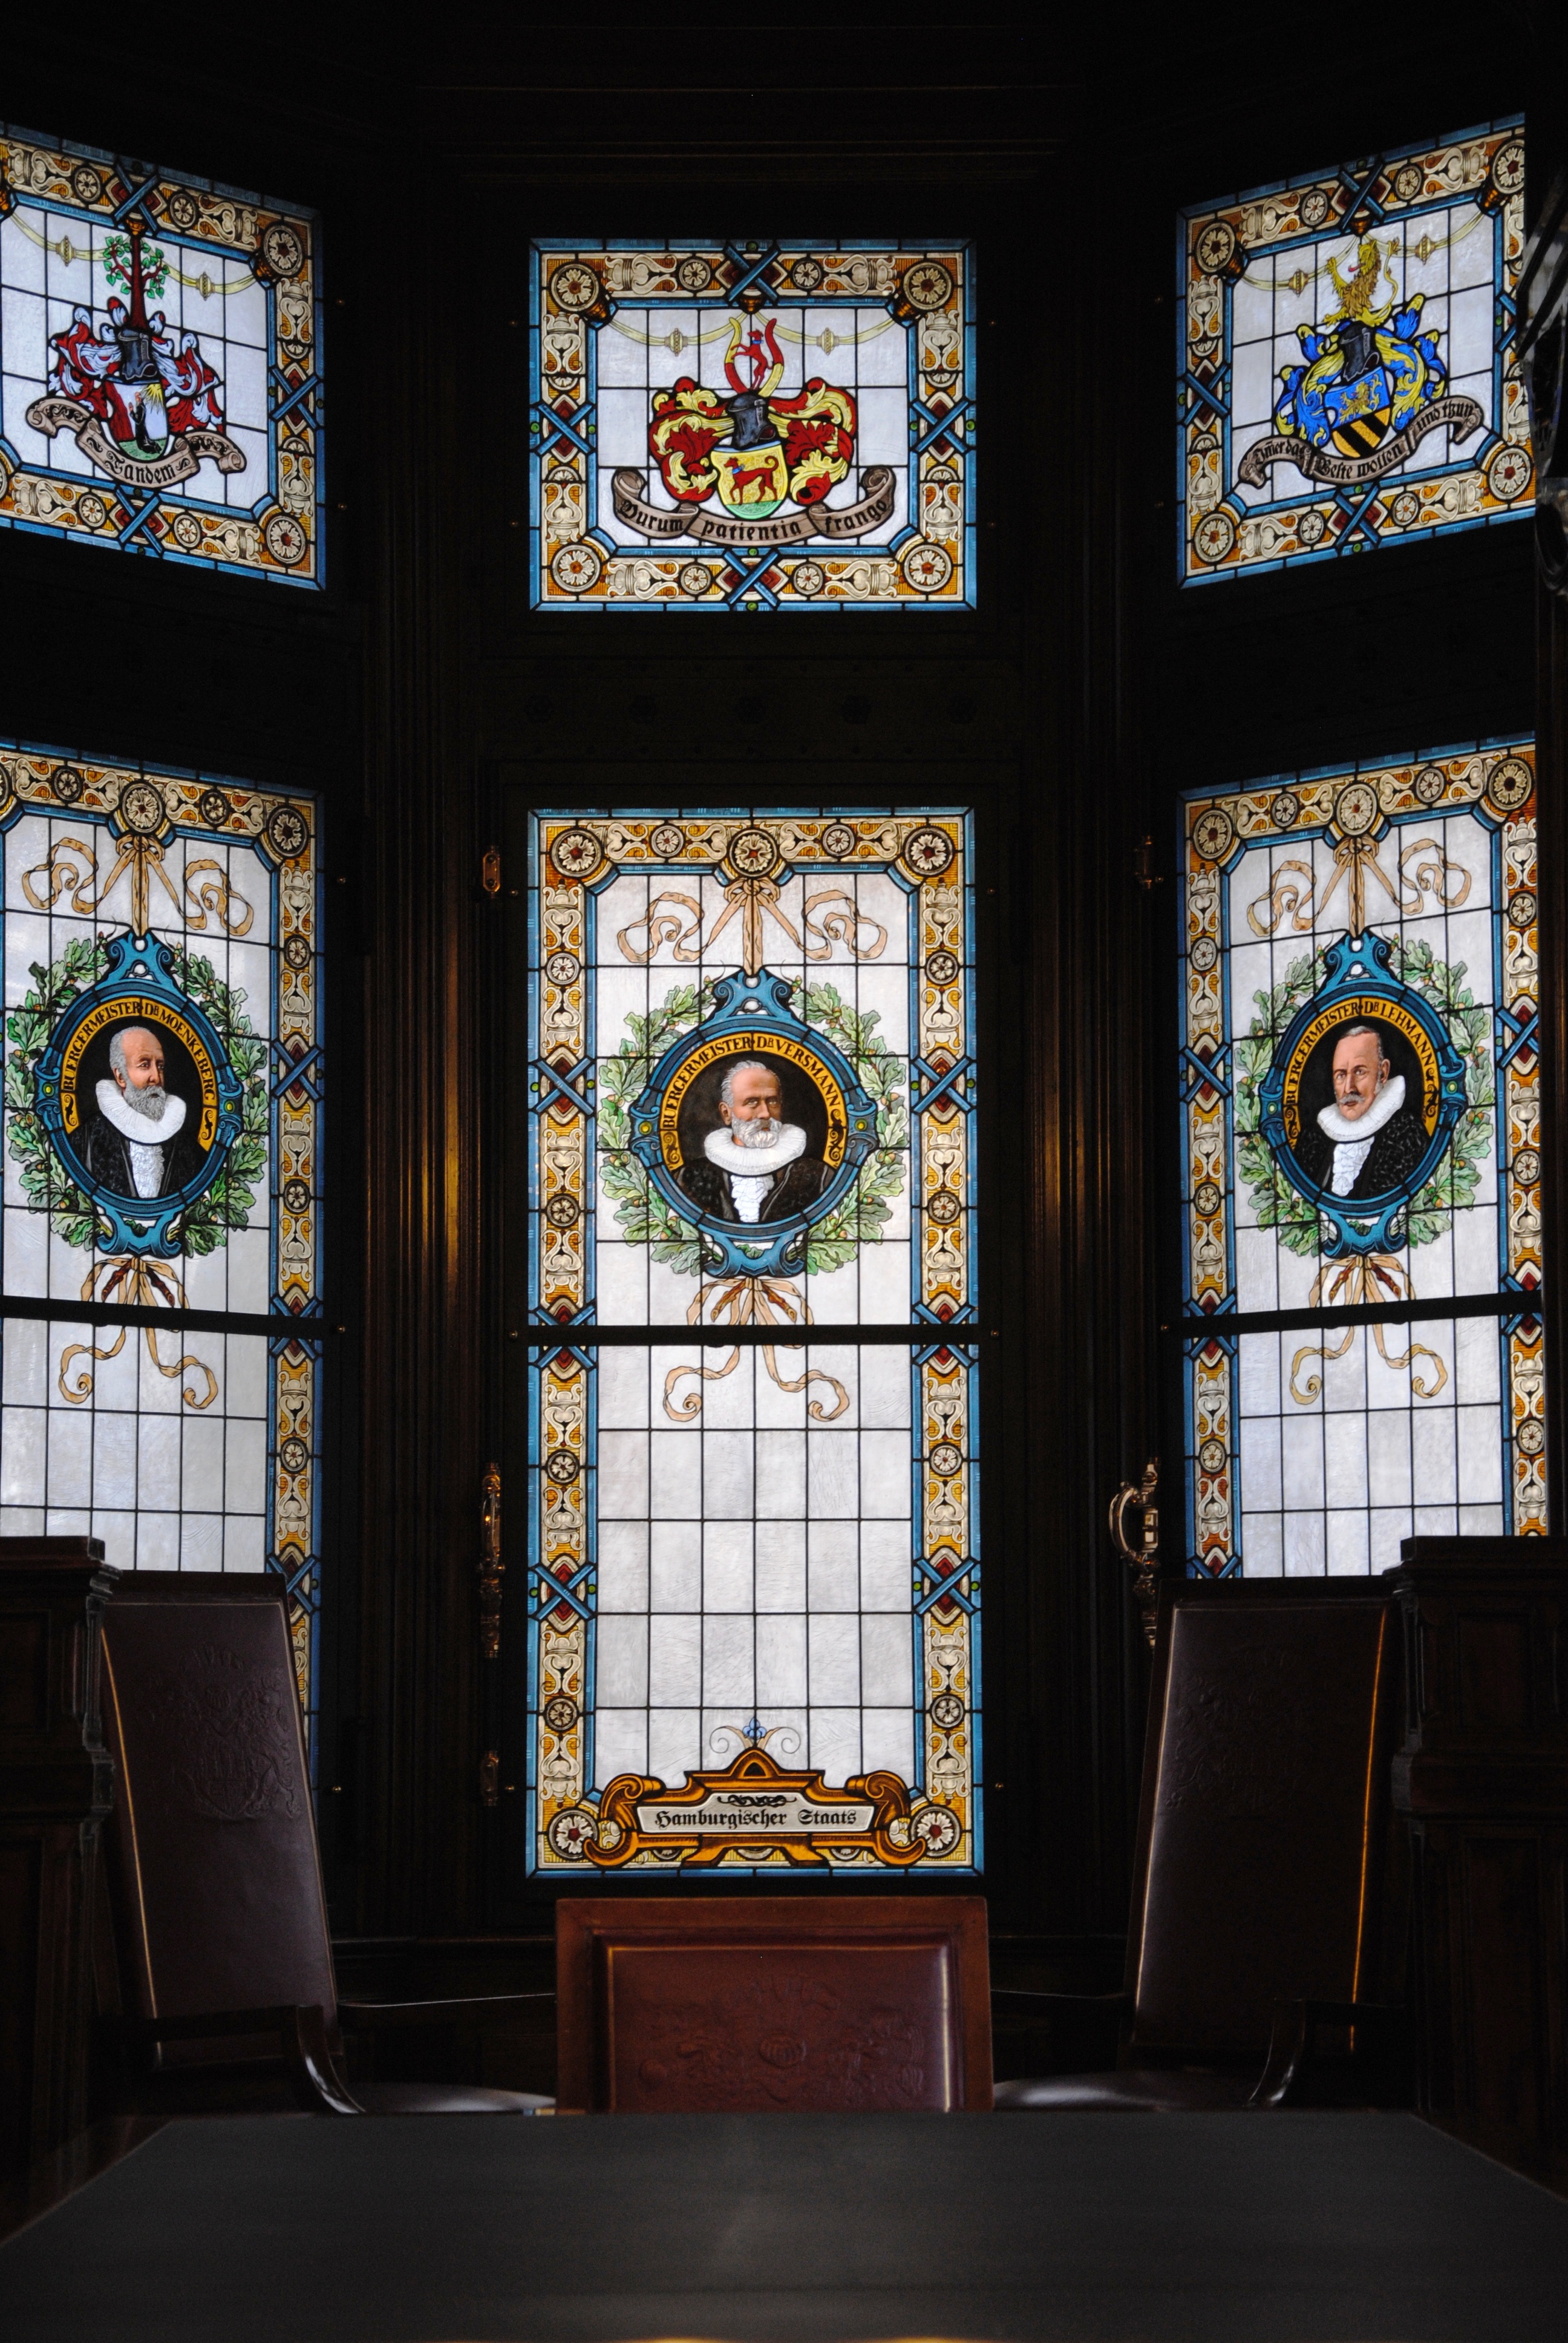
desk, light, architecture, chair, window, glass, building, hall, color, office, colorful, material, stained glass, deco, interior design, transparent, art, knight, symmetry, shimmer, session, hanseatic city, church window, council chamber, window painting, window color, colorful glass, colorful glasses